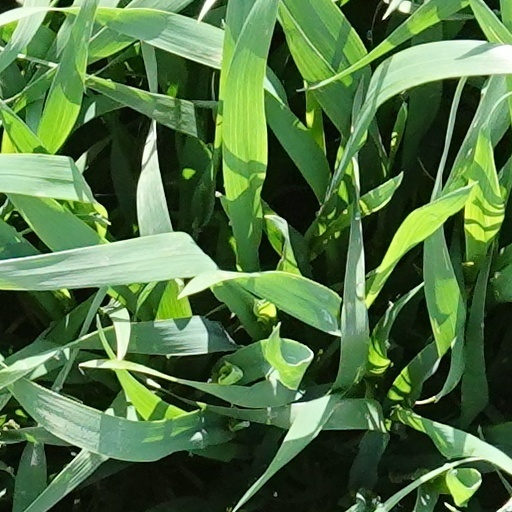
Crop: wheat